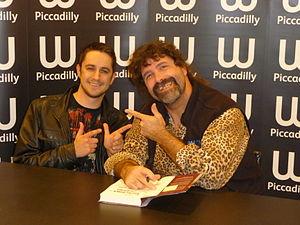
Cette photo a été prise le 11 novembre 2010 à Piccadilly Circus, Londres, Angleterre, Royaume Uni, avec une Panasonic DMC-TZ5. Mick Foley (alias Mankind, Cactus Jack, Dude Love) pose avec un fan.